Promised Land (1987 film)

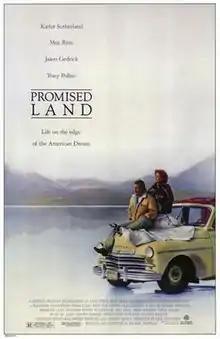
Theatrical release poster

Promised Land is a 1987 drama film written and directed by Michael Hoffman and starring Kiefer Sutherland and Meg Ryan. The film is set in Utah. It was the first film to be commissioned by the Sundance Film Festival, and uses the drama over economic class and manhood to critique the Reagan Administration.